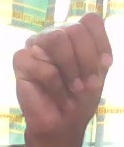
ASL sign: M